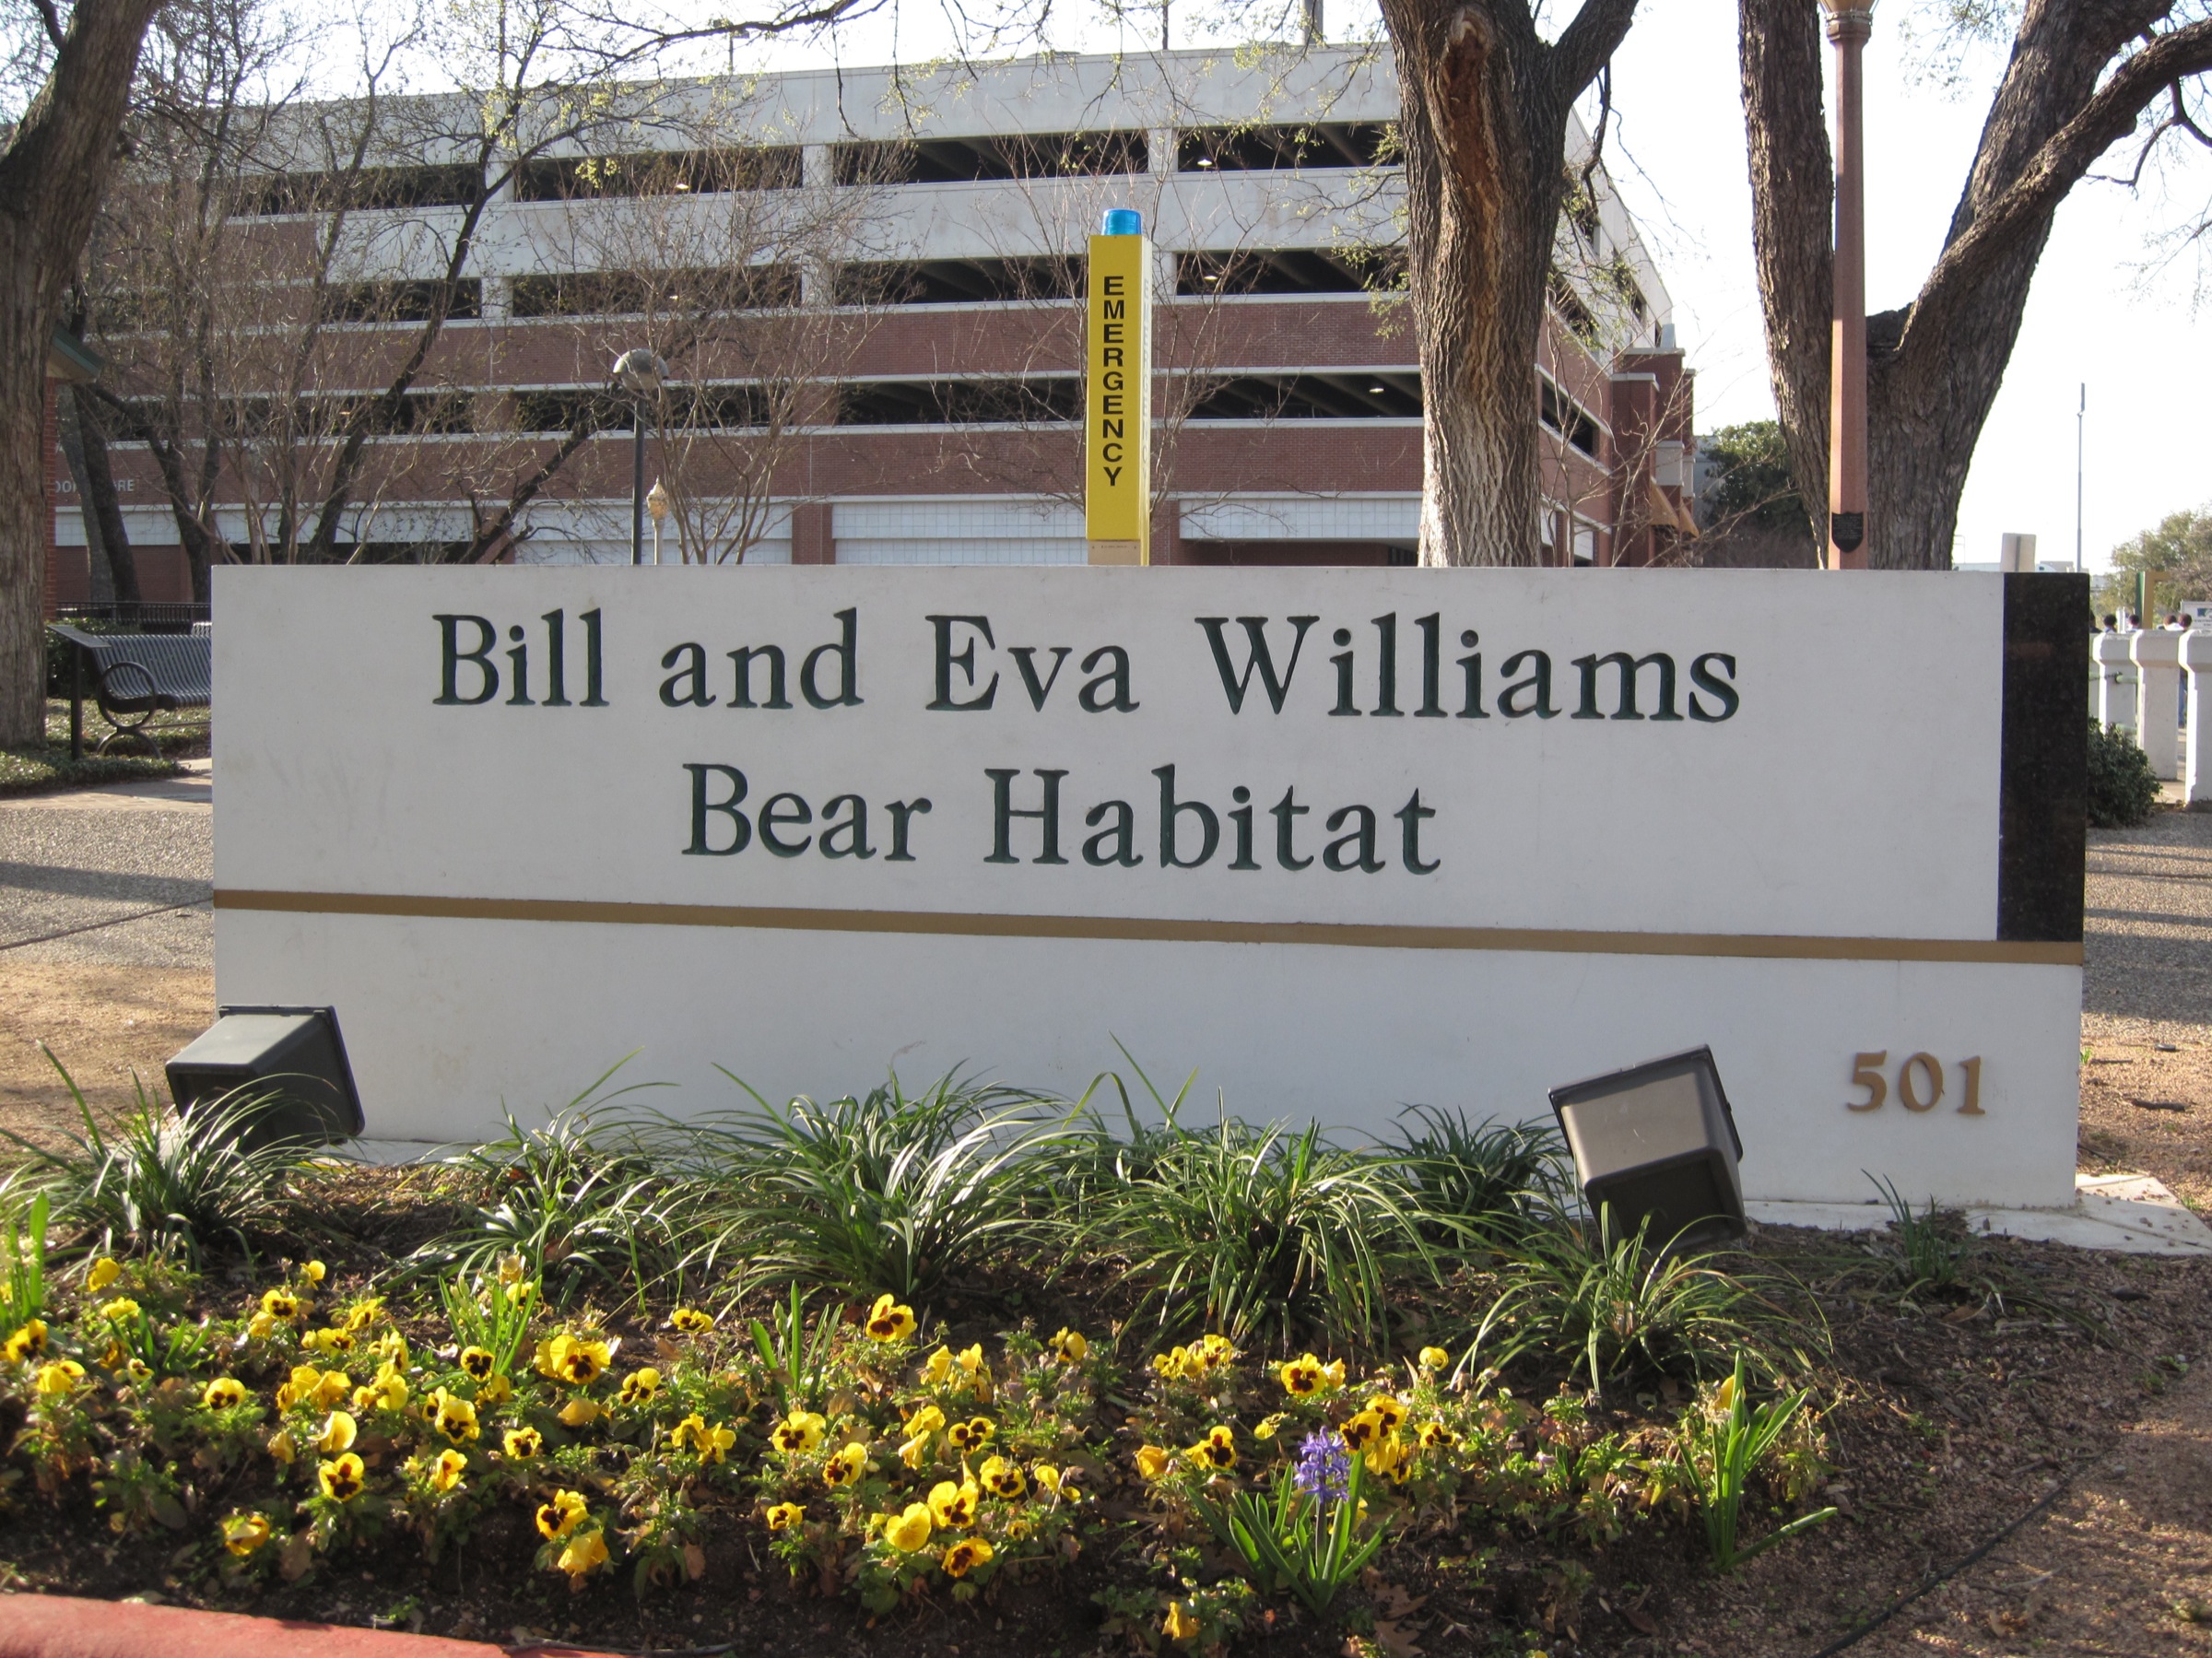
sign, community, baylor